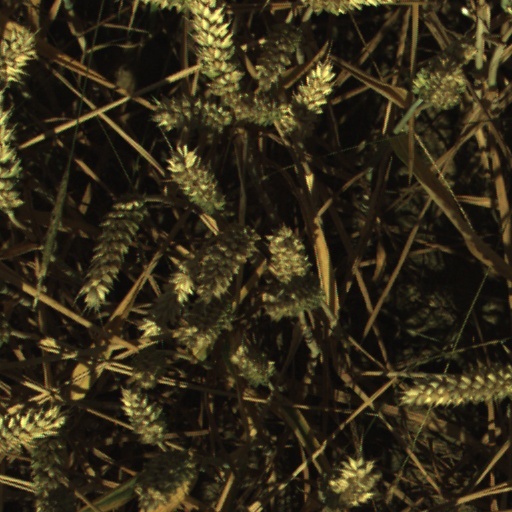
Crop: wheat